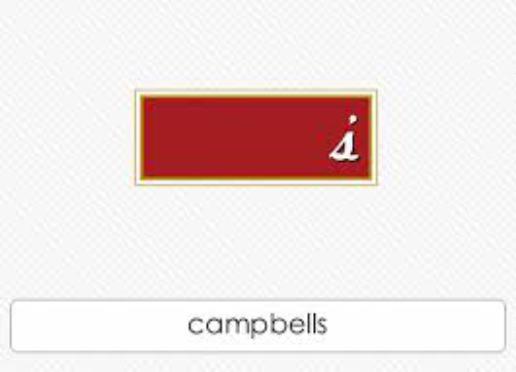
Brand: Campbells
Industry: Food